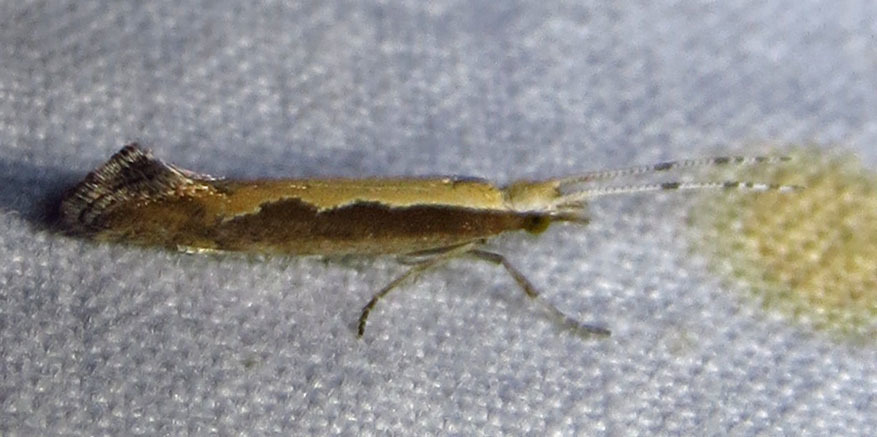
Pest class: diamondback_moth